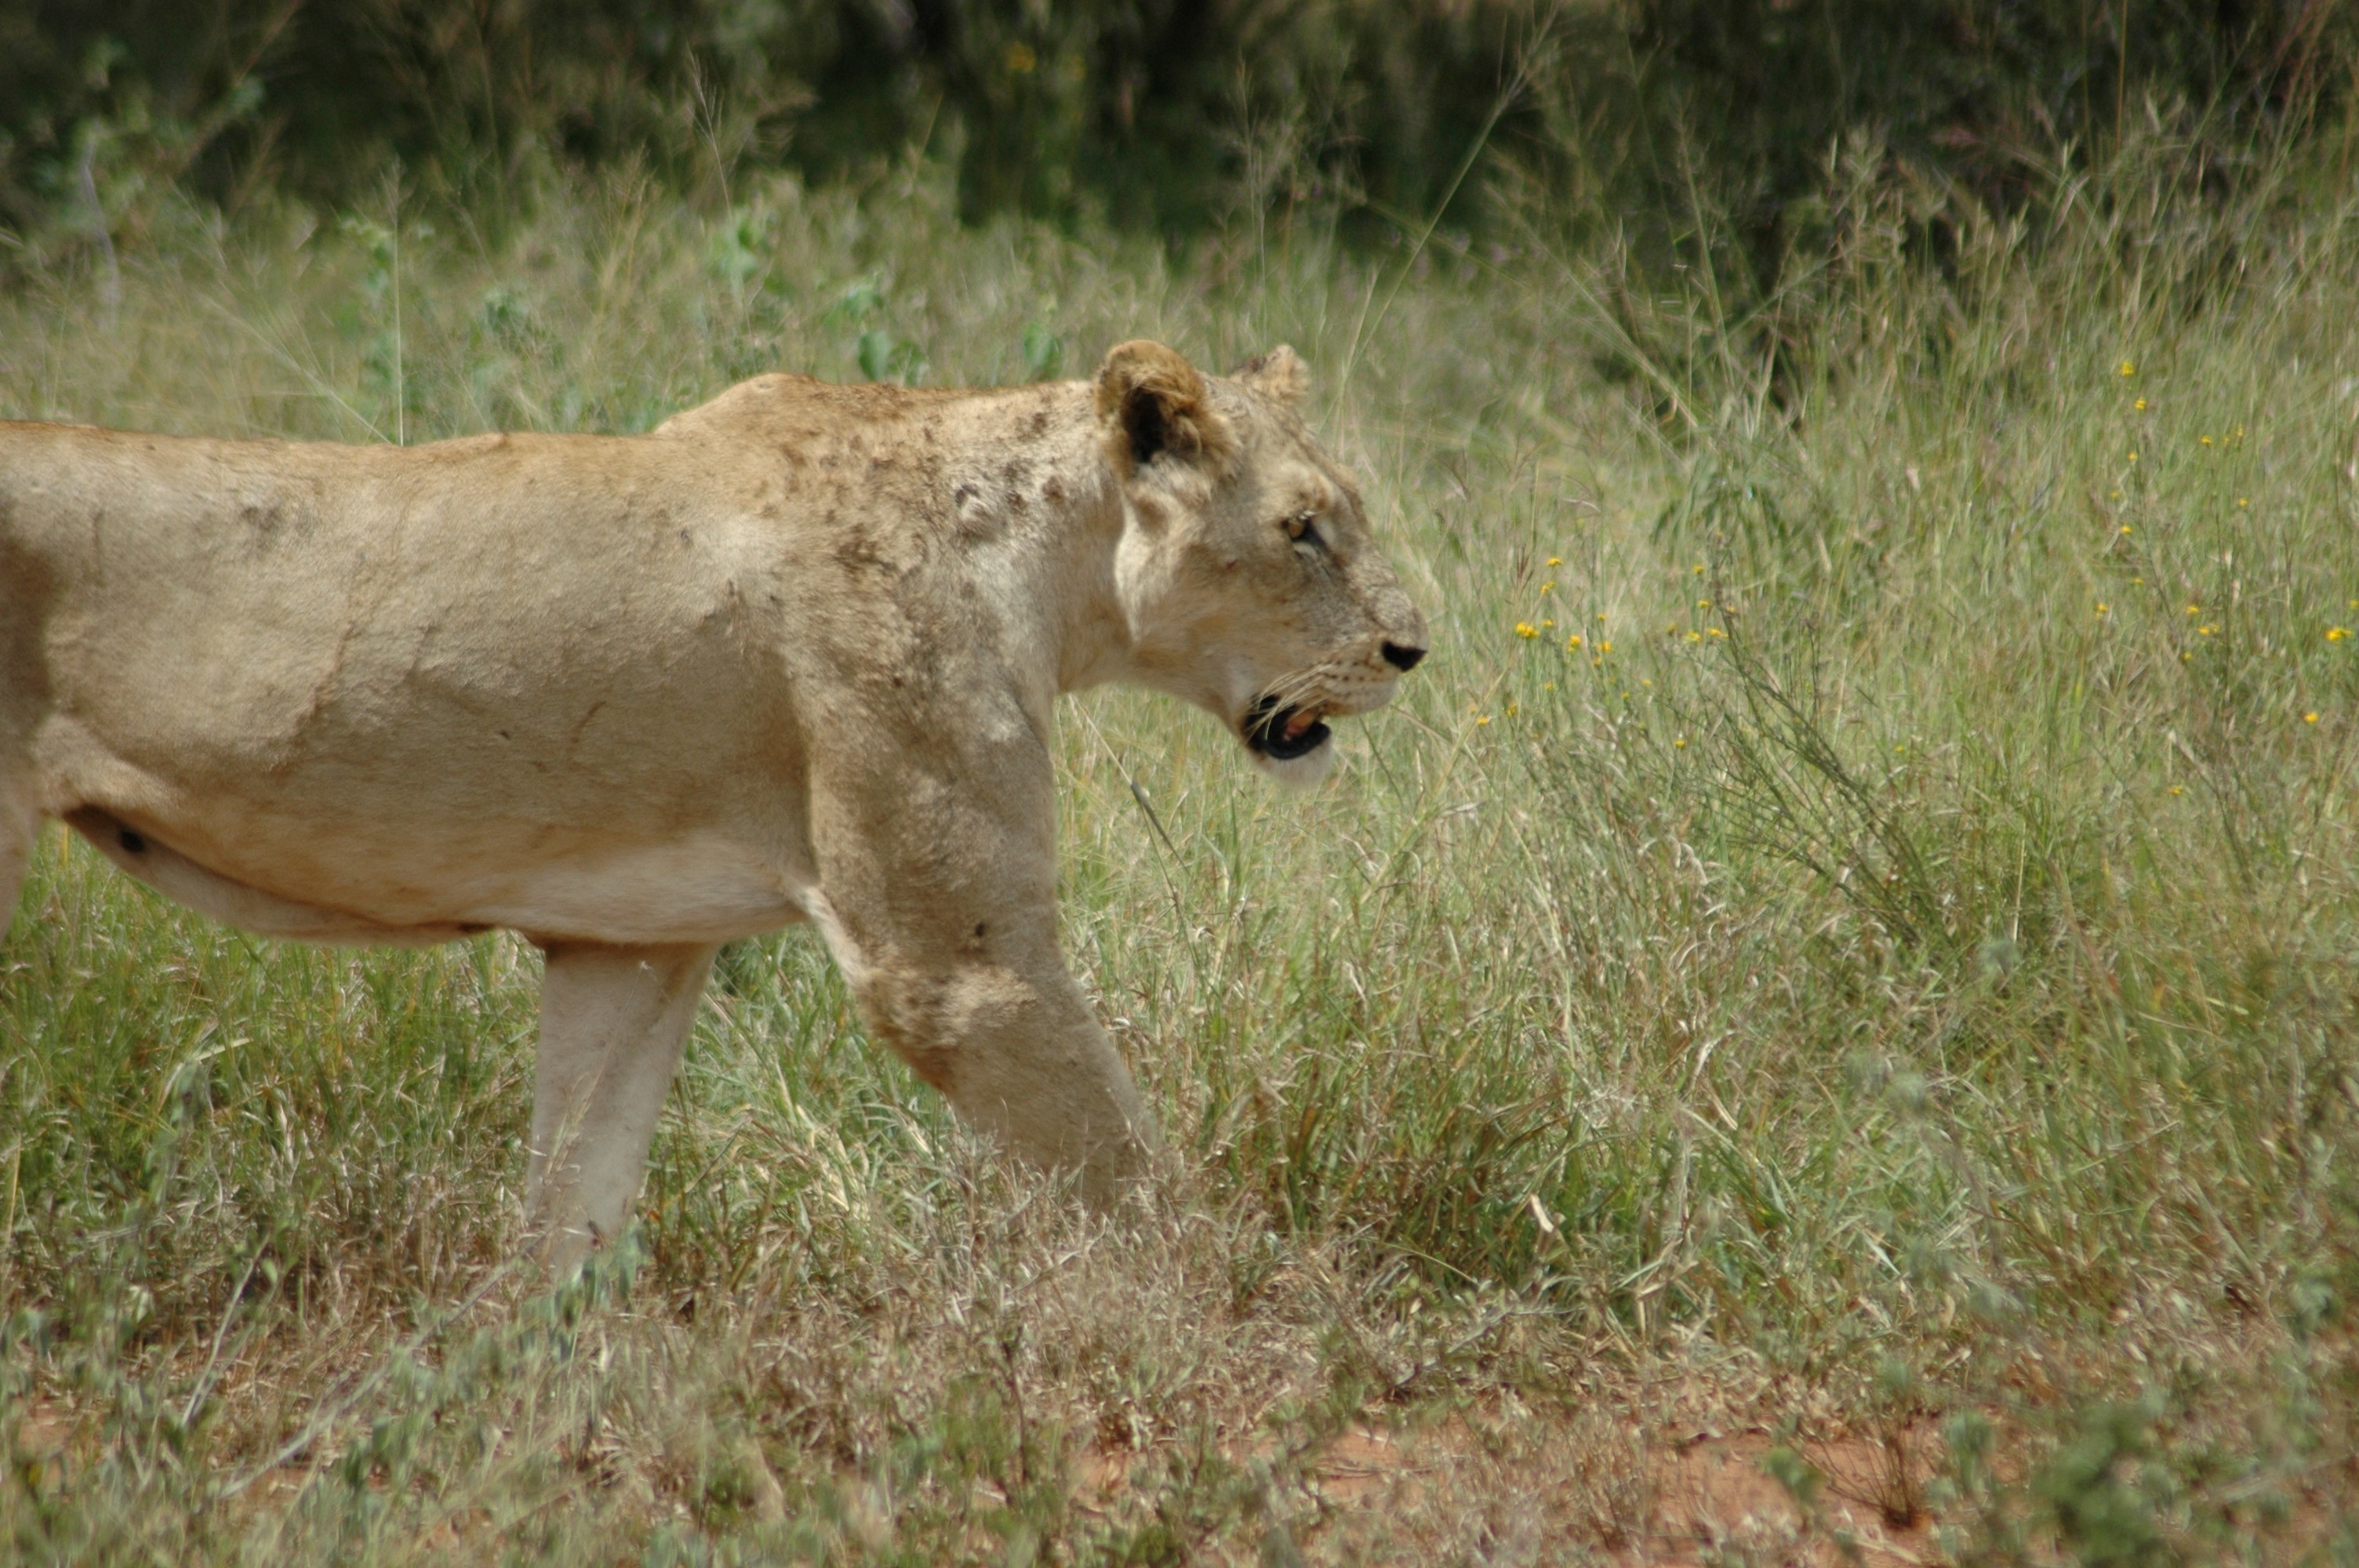
nature, animal, female, wildlife, wild, cat, africa, park, feline, mammal, predator, fauna, lion, lioness, roar, grassland, vertebrate, carnivore, safari, dangerous, big cats, cat like mammal, masai lion